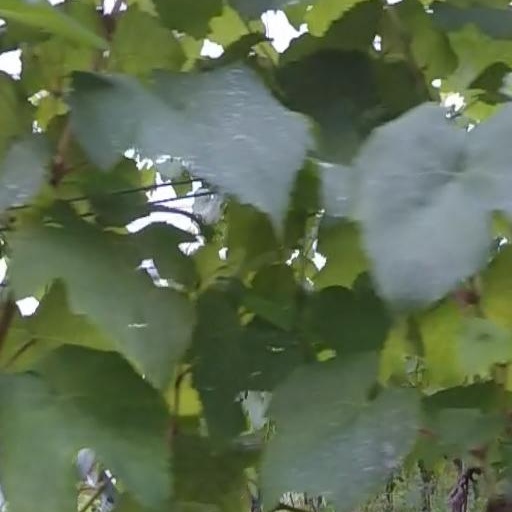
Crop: grape